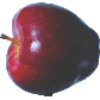
Label: Apple Red Delicious 1